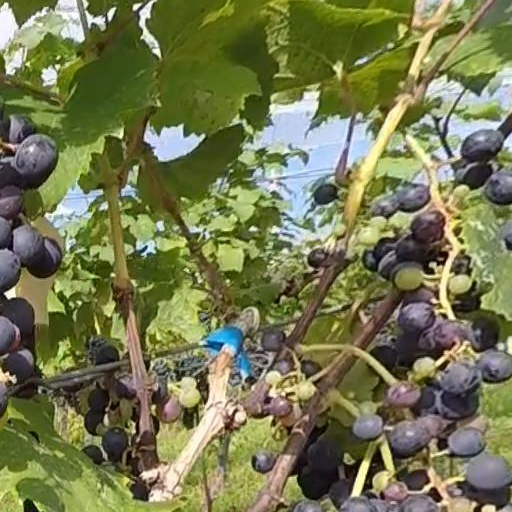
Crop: grape